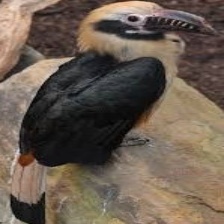
Species: VISAYAN HORNBILL
Scientific name: PENELOPIDES PANINI
ImageNet parent category: hornbill